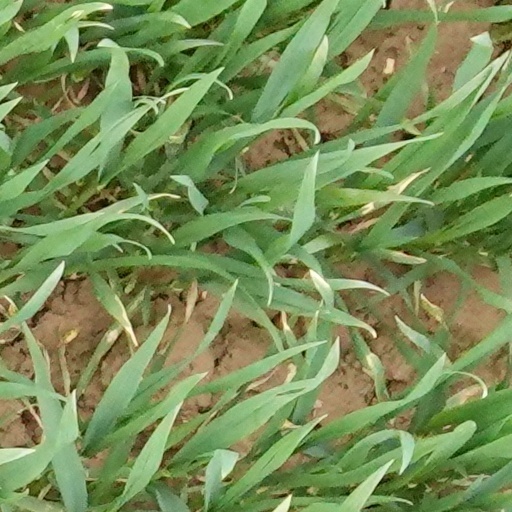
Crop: wheat